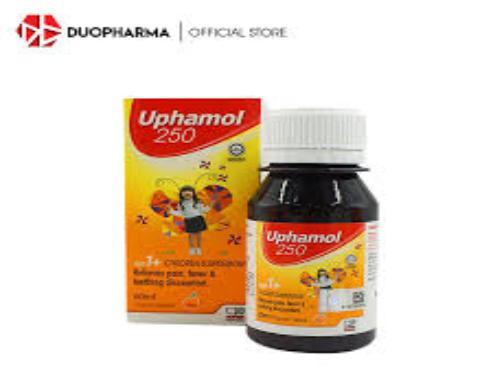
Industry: Medical